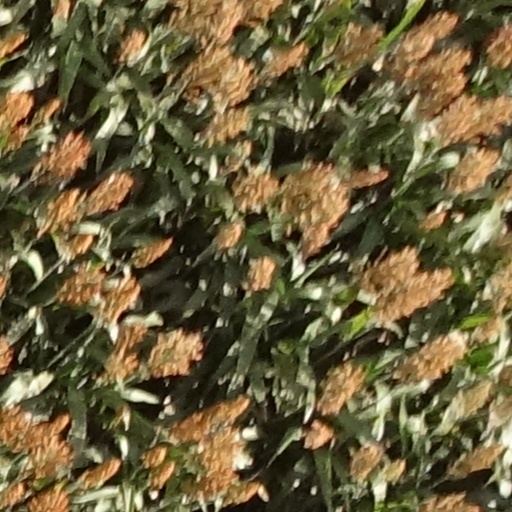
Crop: sorghum